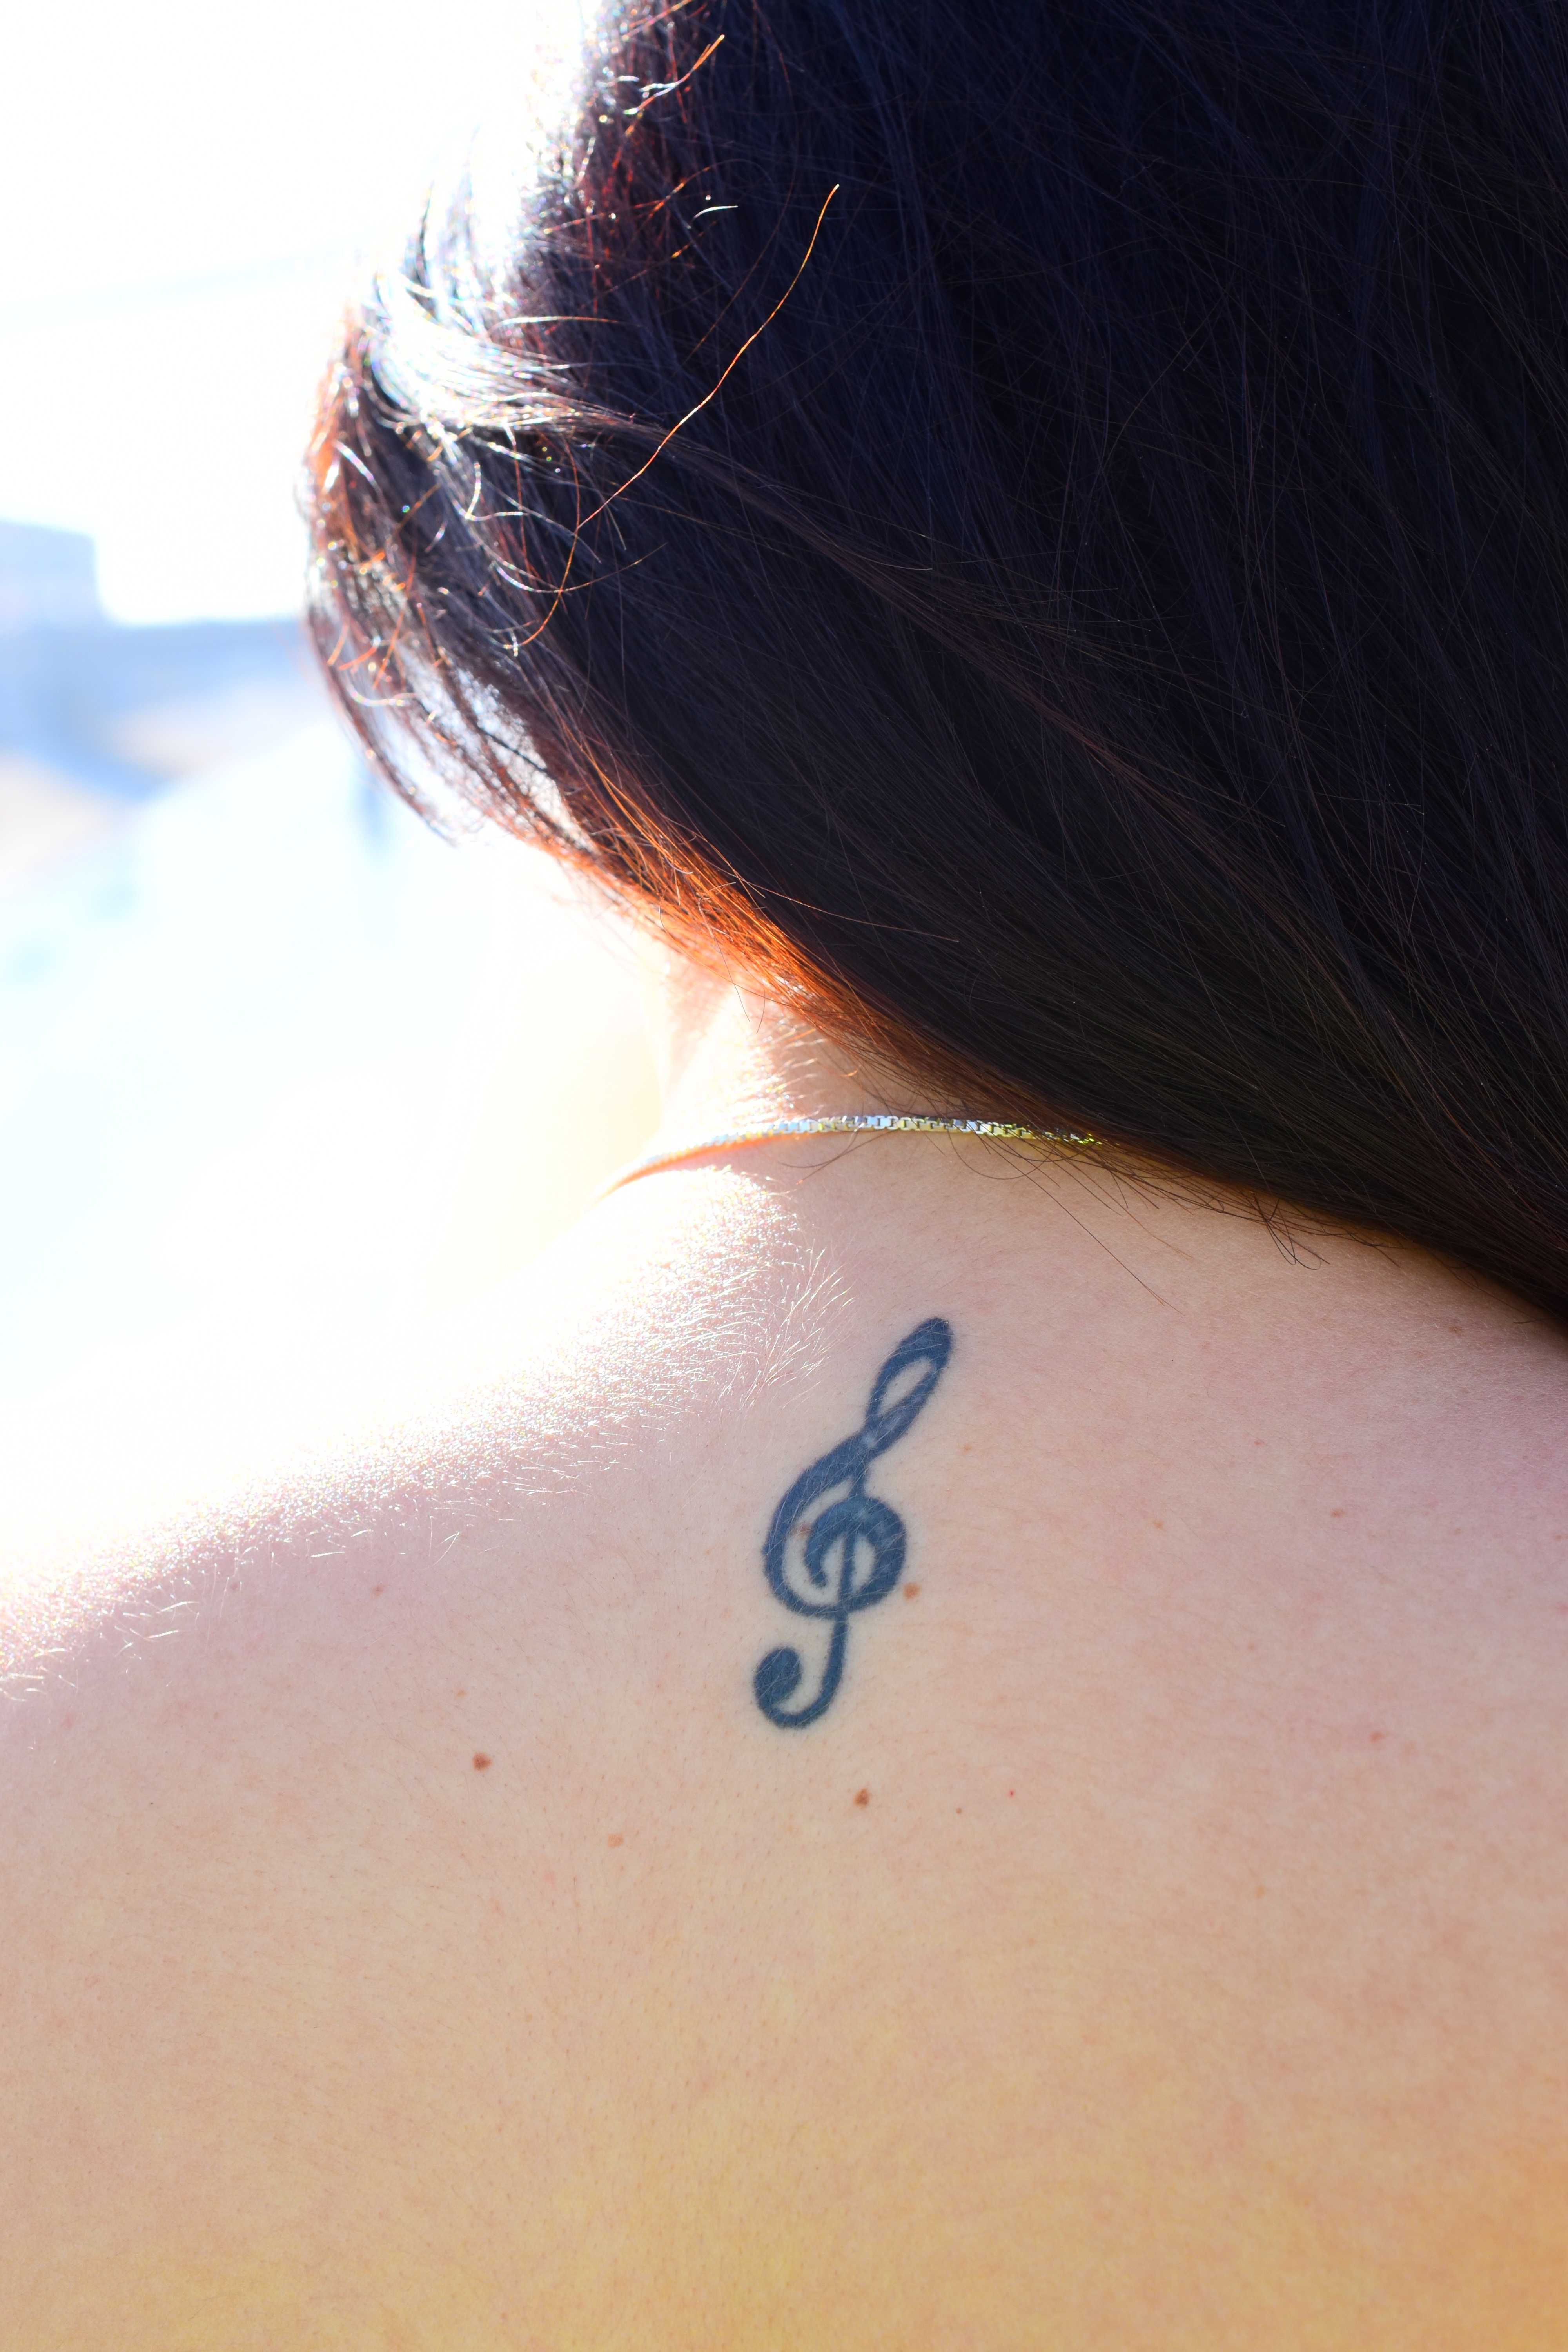
hand, girl, hair, female, model, tattoo, color, blue, ear, arm, lip, hairstyle, chest, close up, human body, face, nose, women, back, eye, head, skin, beauty, sexy, organ, bella, sensual, sexy woman, brown hair, sense, eroticism, body piercing